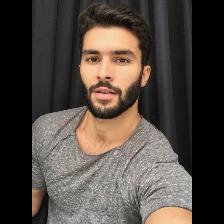
Label: Human